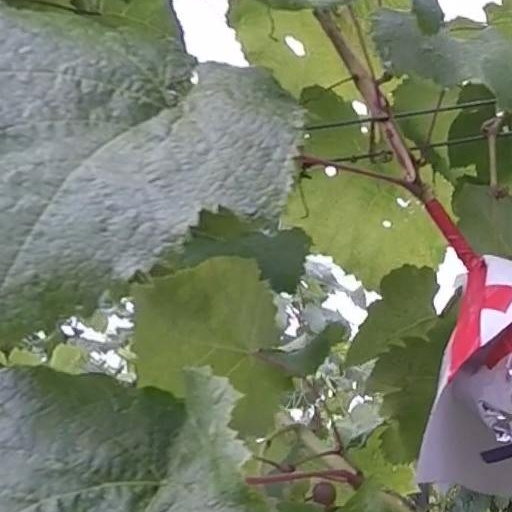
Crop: grape